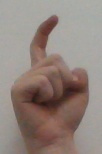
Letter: ra